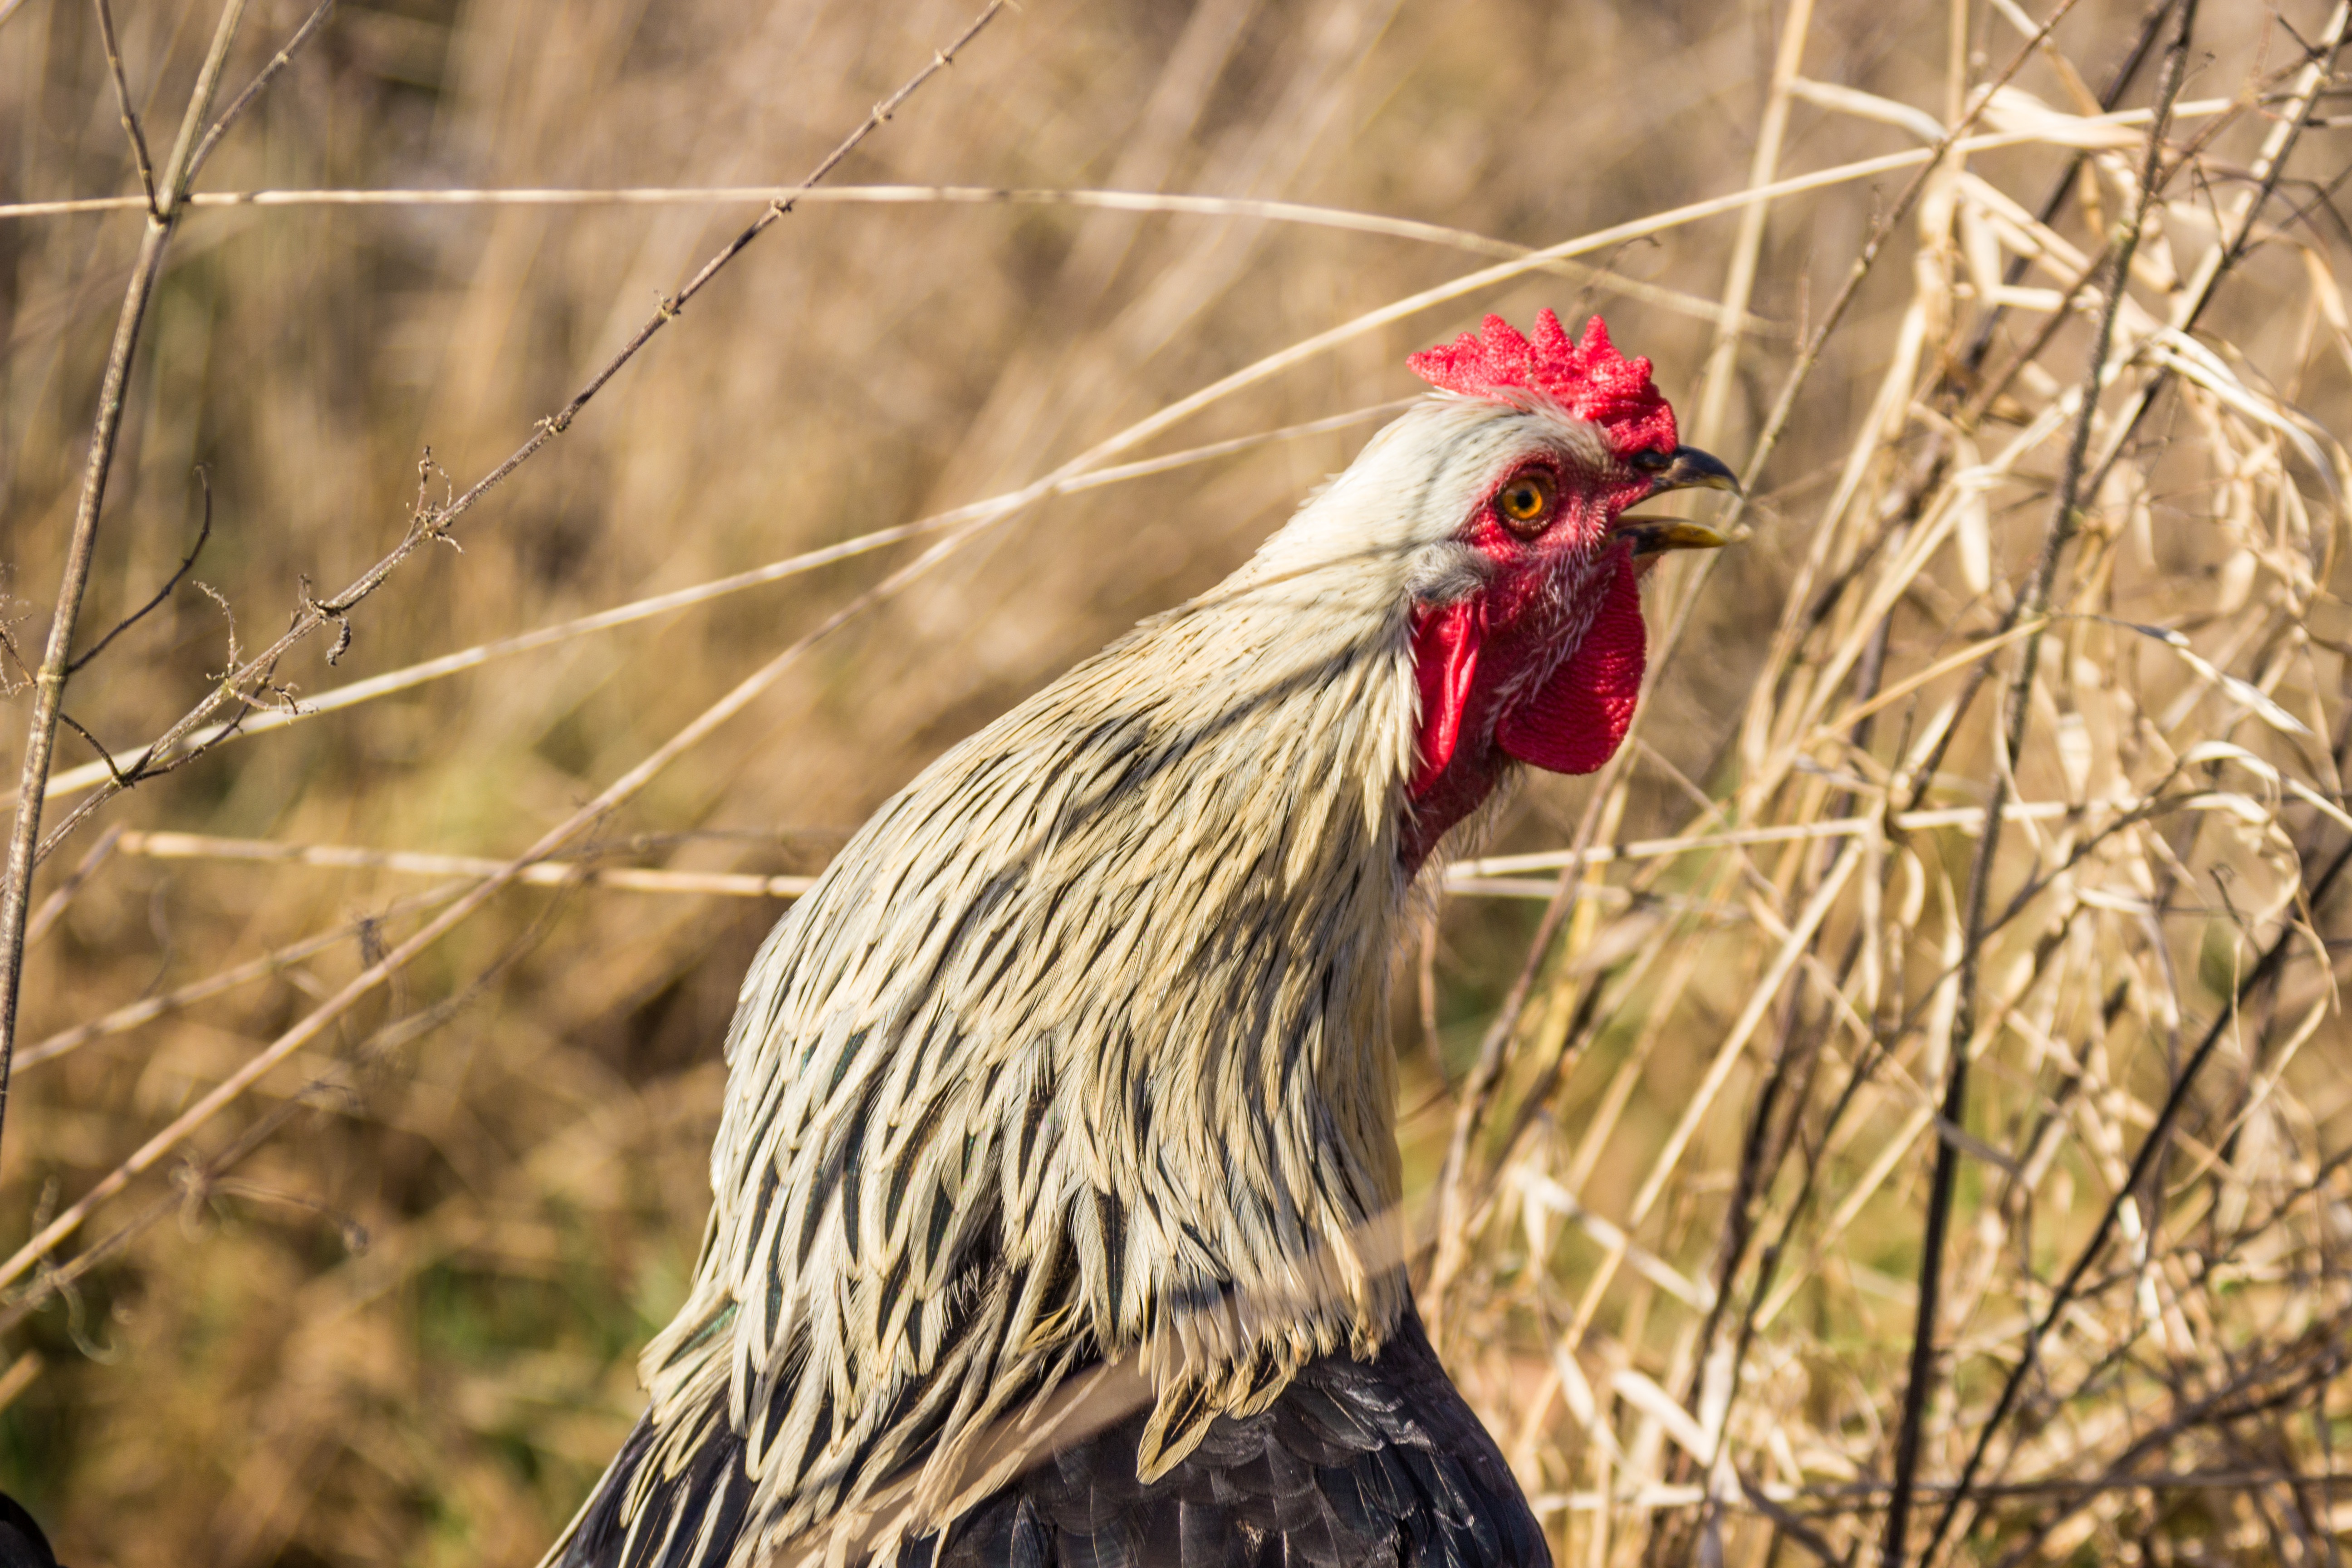
bird, farm, prairie, animal, wildlife, beak, agriculture, chicken, fowl, fauna, crow, rooster, poultry, galliformes, vertebrate, bill, hahn, wildlife photography, chickens, phasianidae, animal husbandry, free range, breed chicken